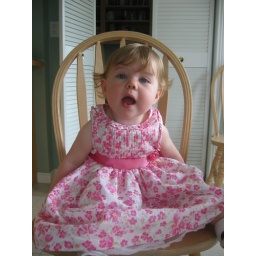
Sitting in a chair like a big girl